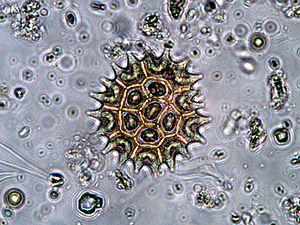
Le mot nature est un terme polysémique : il peut signifier la composition et la matière d'une chose, l'origine et le devenir d'une chose, l'ensemble du réel indépendant de la culture humaine, ou l'ensemble des systèmes et des phénomènes naturels.